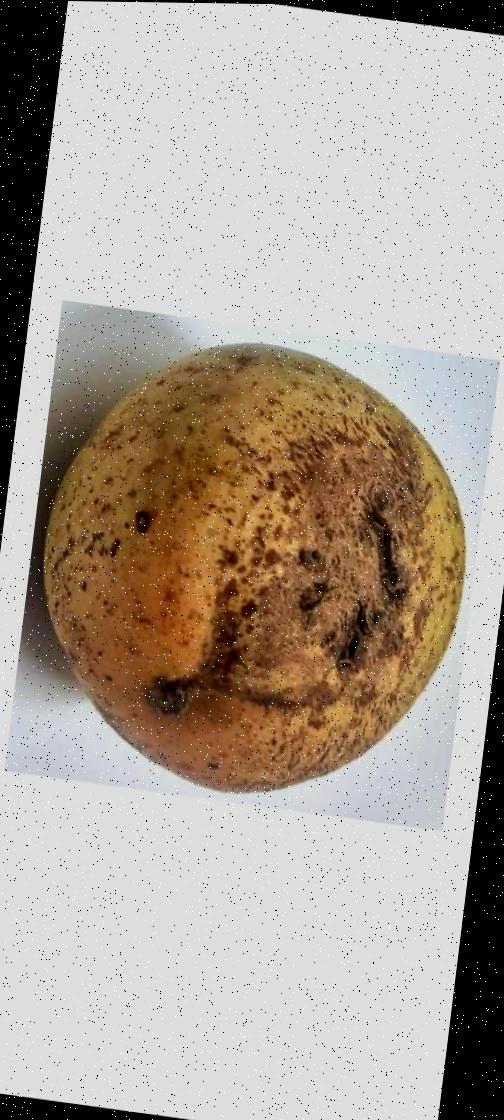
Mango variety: Ashshina Classic